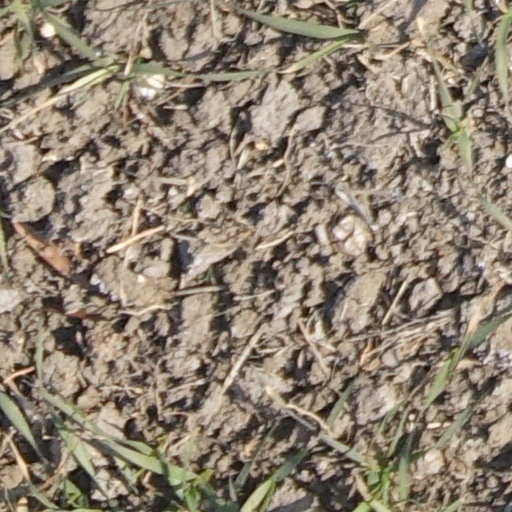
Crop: wheat